Rye High School (New York)

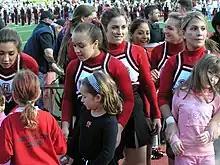
Rye High School football cheerleaders at Rye in 2006

Rye High School fields teams in baseball, softball, basketball, cheer-leading, cross country, crew, field hockey, football, rugby, golf, gymnastics, ice hockey, lacrosse, sailing, soccer, swimming, tennis, track and field, volleyball, and wrestling. As of 2025, the football team has won 4 state championships including 2 in a row (2007, 2008), and the basketball team won its league with a 17–6 record in 2009 and went to the Westchester County Center. The sailing team won the state championship in 2017 and the region's team race championship.